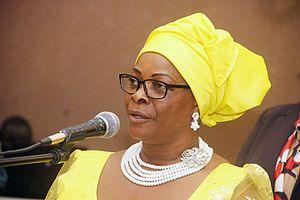
Edgar Lungu, né le 11 novembre 1956 à Ndola, est un homme d'État zambien, président de la République de Zambie depuis 2015.